Type 920 hospital ship

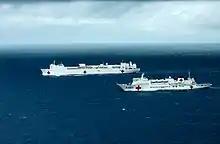
"Peace Ark" (front) and sailing side by side.

Up to 2024, "Daishan Dao" was reported to have 300 beds, 20 ICU beds, 8 operating theatres, and can perform 40 major surgeries a day, in addition to X-ray, ultrasound, computerized tomography, hypothermia, hemodialysis, traditional Chinese medicine, and dental facilities. She was also equipped with a remote networking and communications system to allow teleconferencing with doctors and specialists on land.